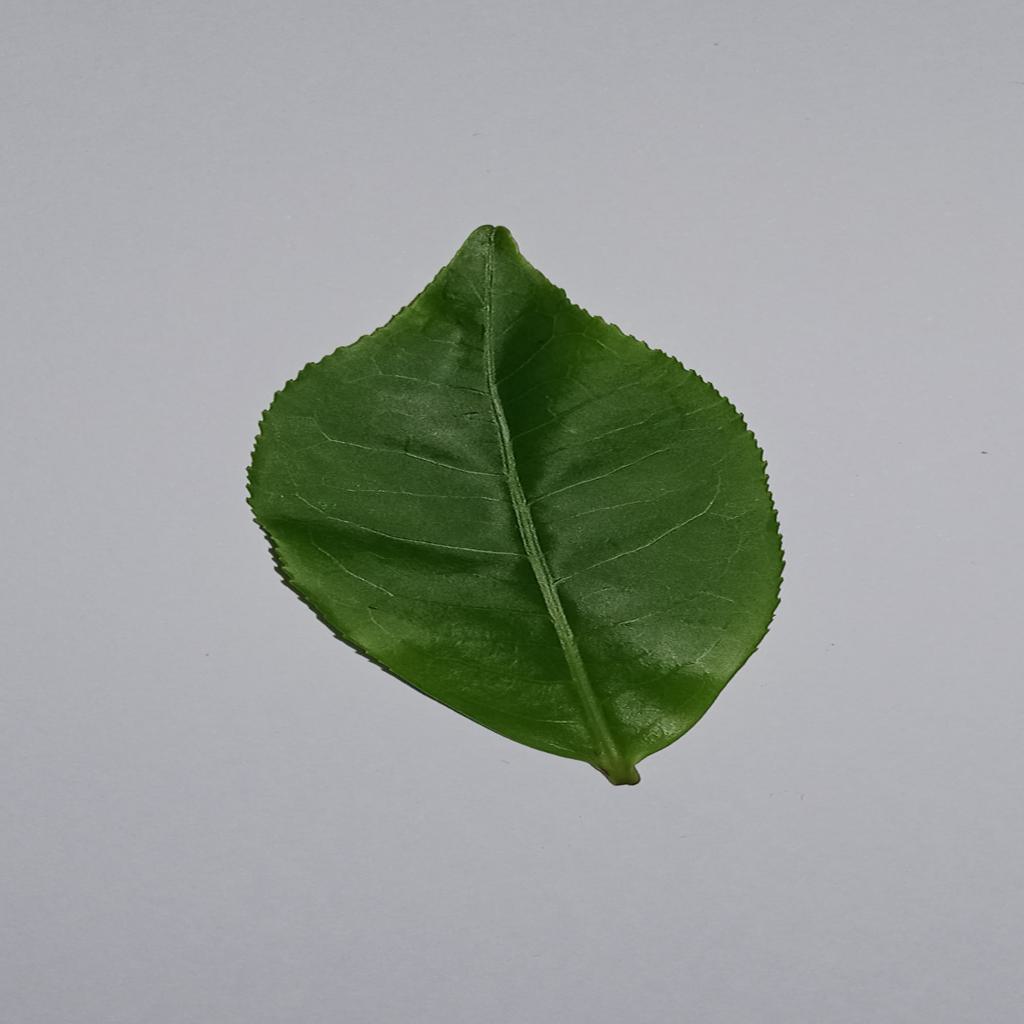
Label: Healthy